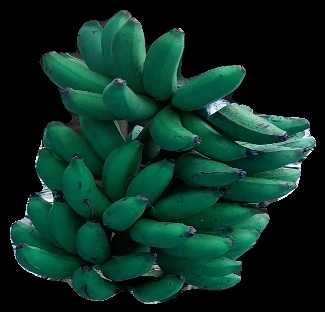
Variety: rasbale
Grade: grade3